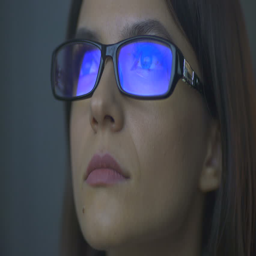
the businesswoman in the glasses watch a presentation